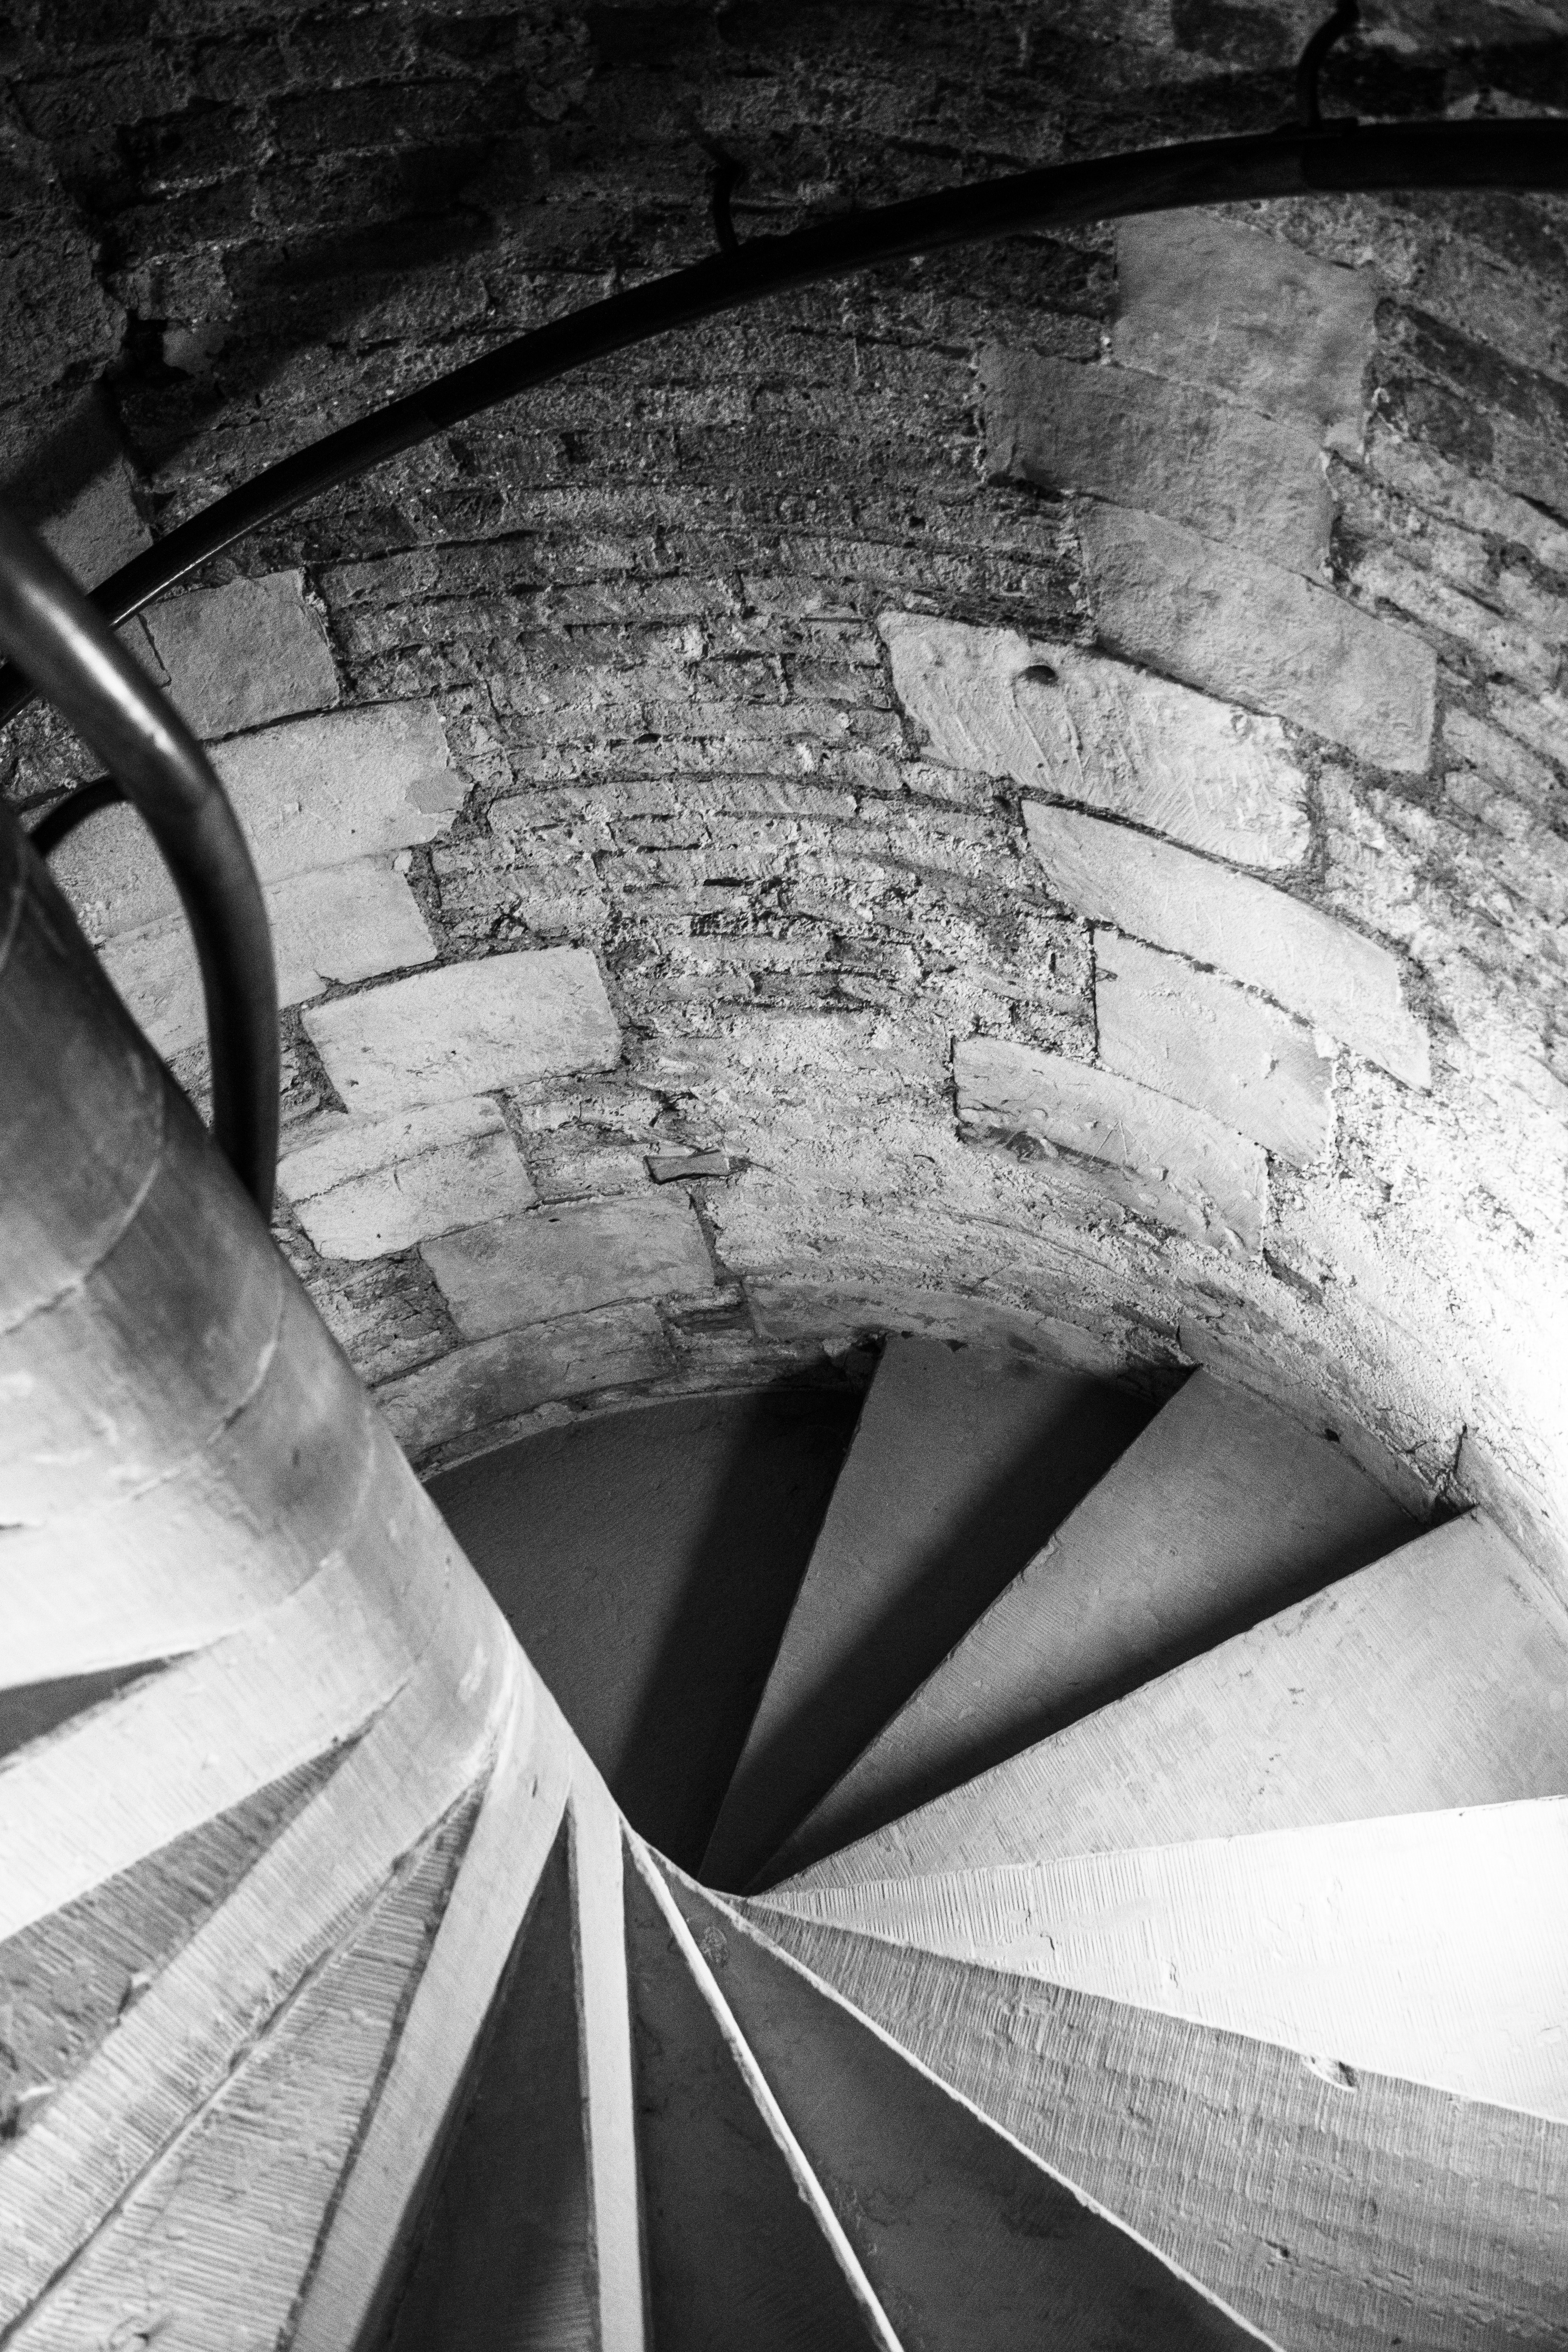
light, black and white, architecture, structure, sky, photography, stair, texture, spiral, wall, stone, daytime, arch, pattern, line, shadow, castle, darkness, black, monochrome, concrete, stairs, symmetry, angle, daylighting, historical building, still life photography, monochrome photography, stock photography, fixed link